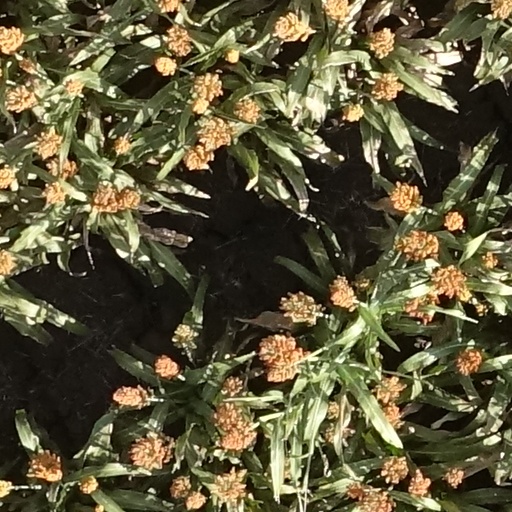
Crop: sorghum